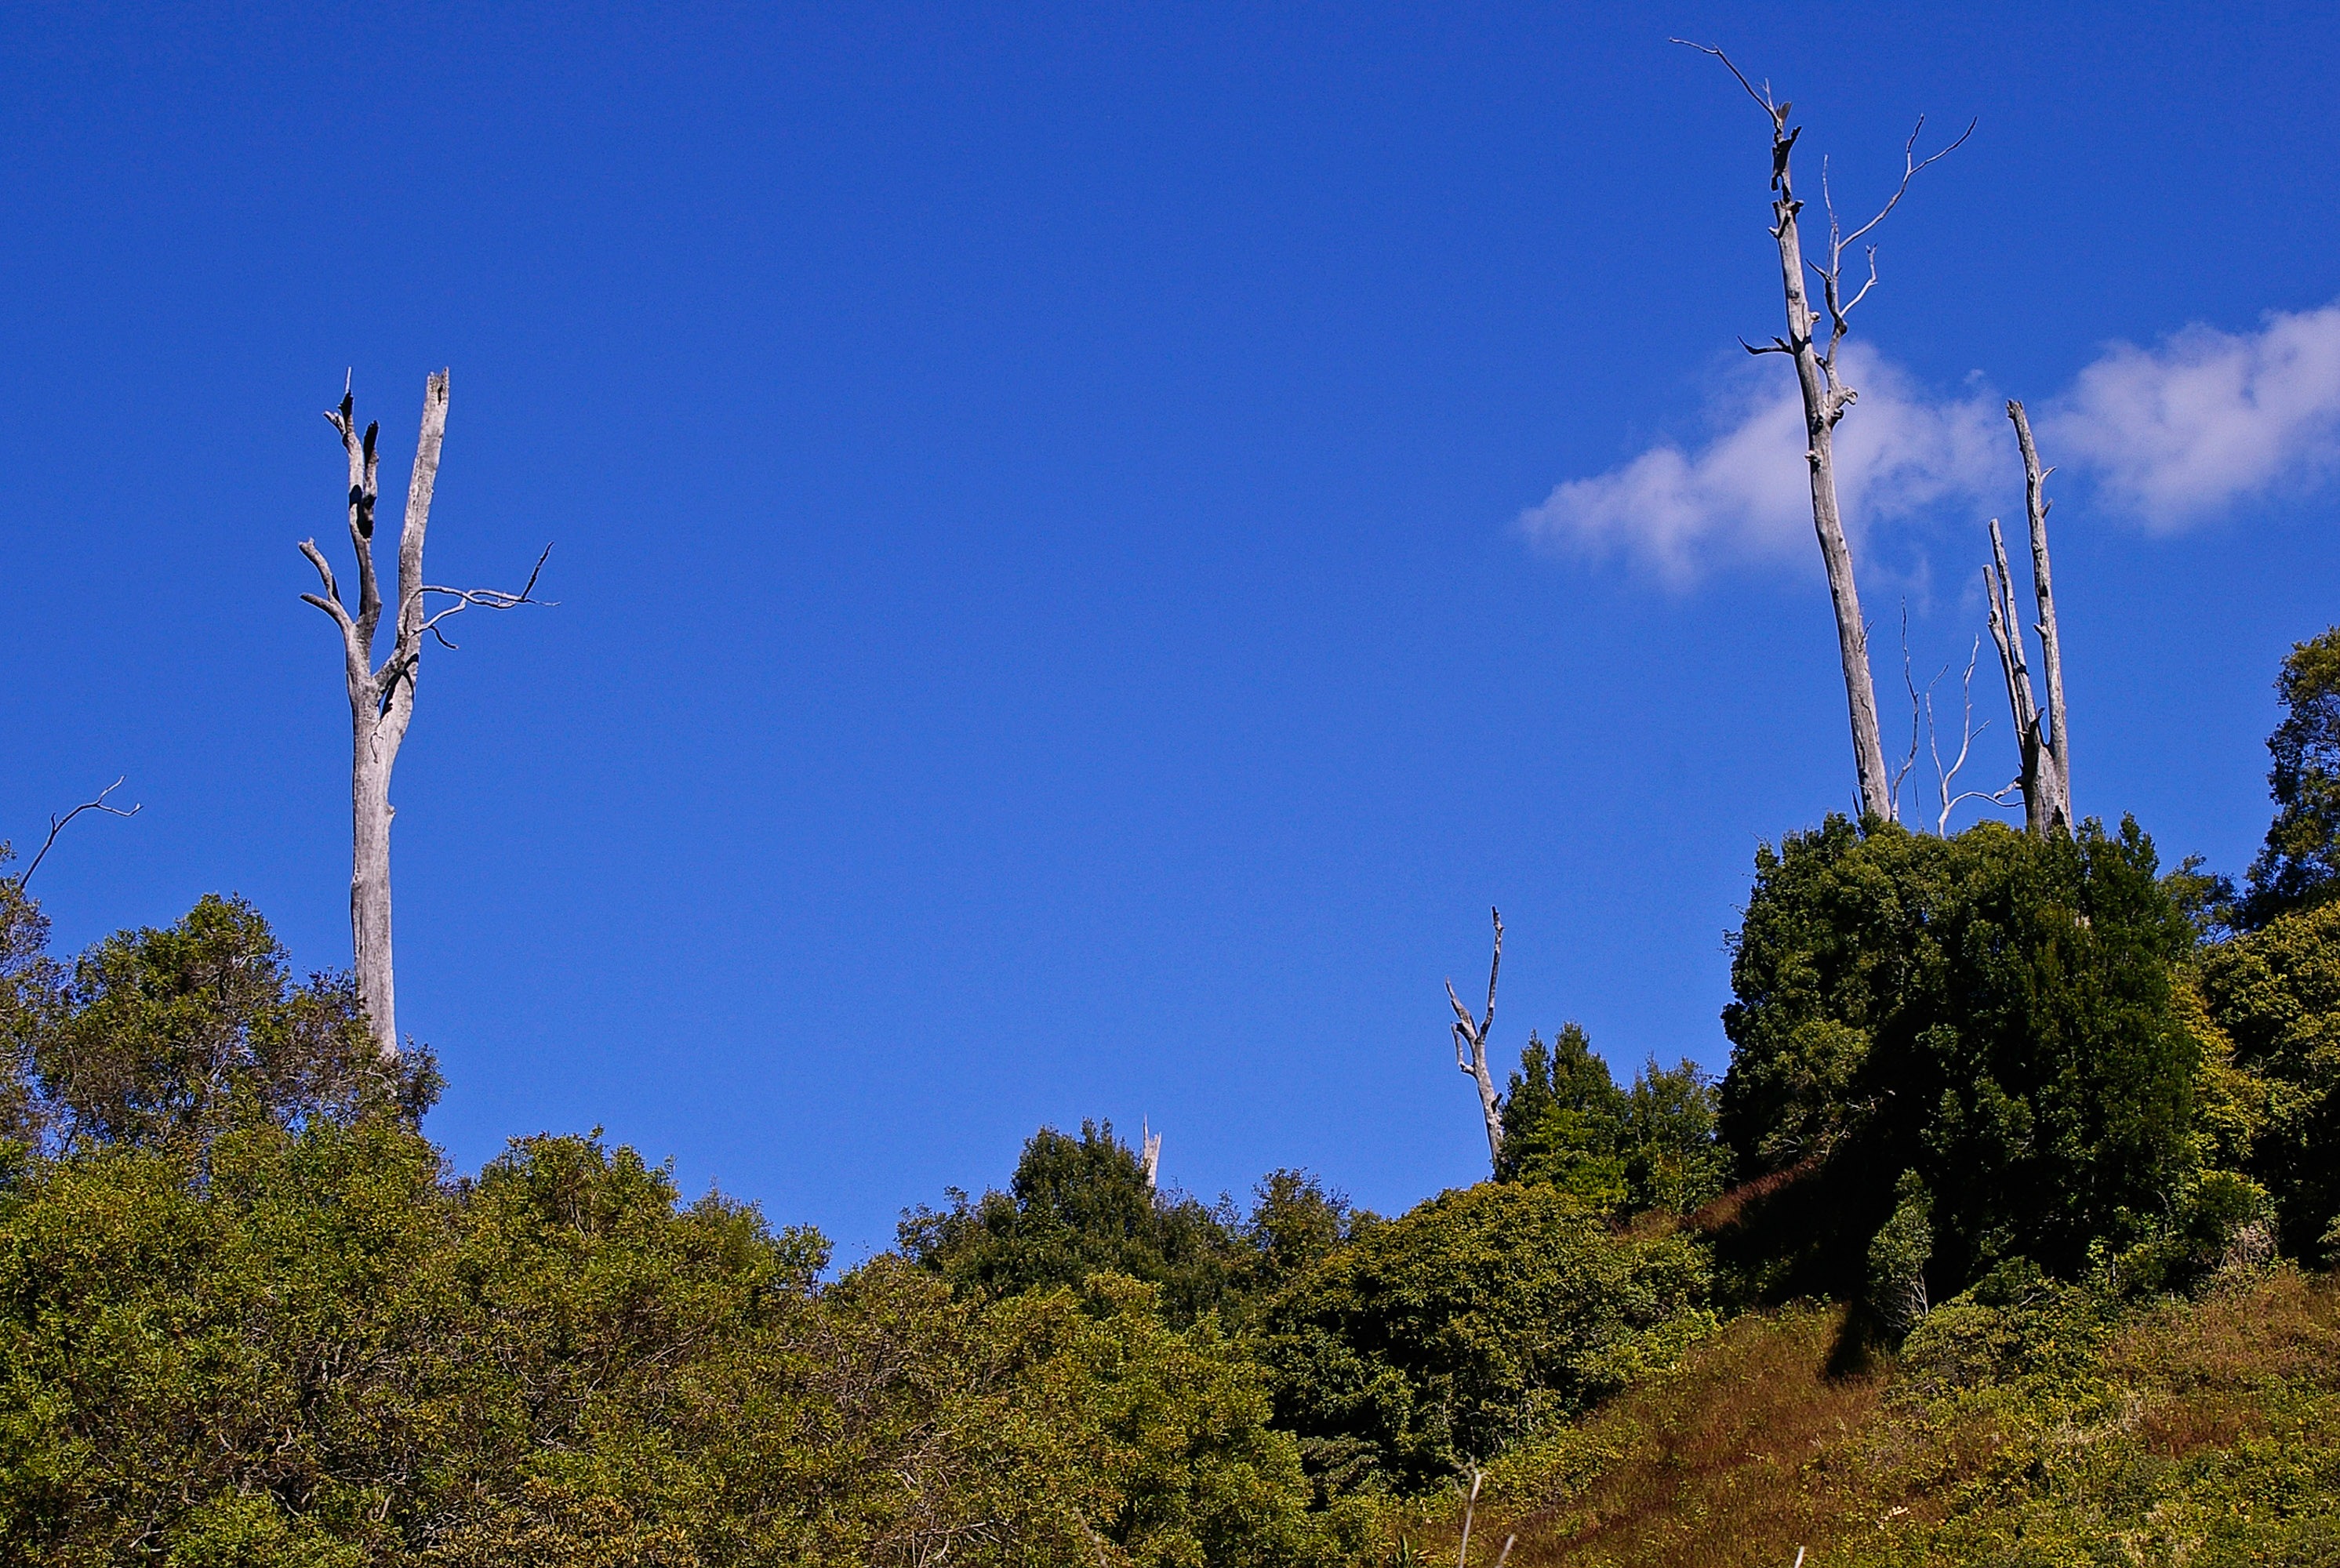
landscape, tree, nature, forest, grass, wilderness, mountain, cloud, plant, sky, meadow, hill, wind, mountain range, green, autumn, ridge, trees, australia, habitat, ecosystem, dead trees, natural environment, woody plant, mountainous landforms